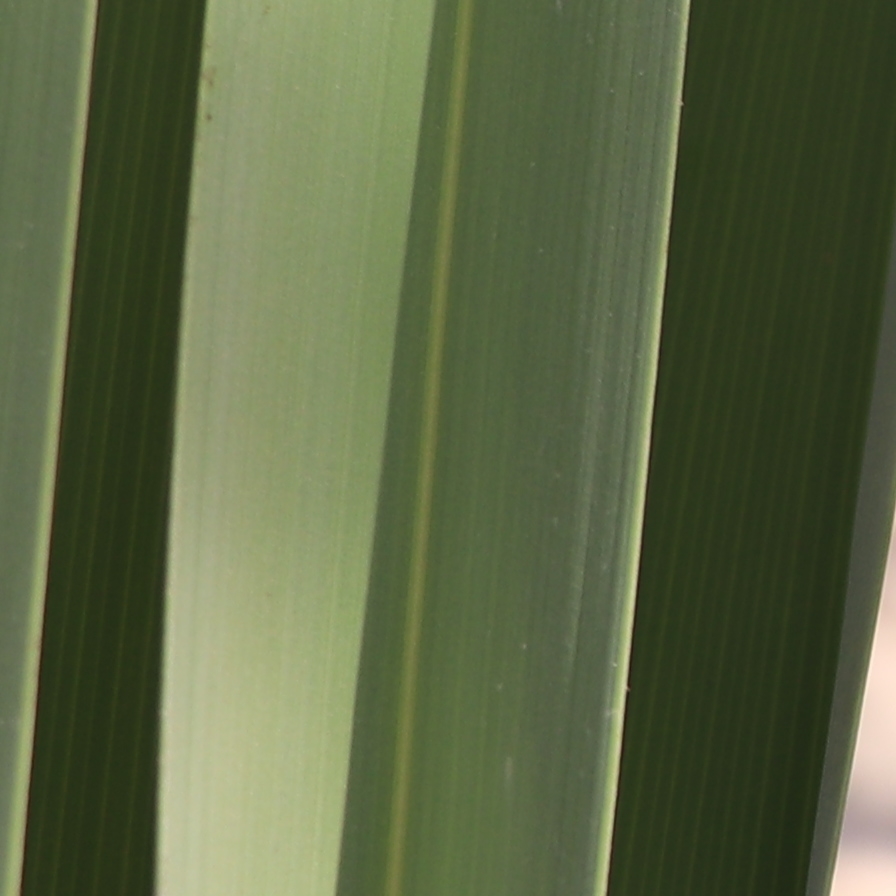
Label: Healthy